Camilo Cienfuegos

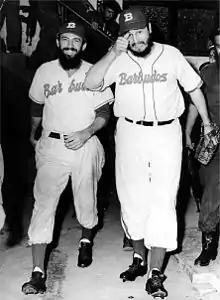
Cienfuegos (left) and Fidel Castro (right), arriving to play baseball in Havana

On the anniversary of the attack on the Moncada Barracks that had started the Revolution, the revolutionary government went to mass, where they commemorated those that fell during the revolution, before presiding over a mass demonstration at Plaza de la Revolución, followed by a military parade. Later that night, they held a baseball game at the Estadio Latinoamericano, where Cienfuegos and Castro played for a team called "Los Barbudos". Baseball quickly became a fixture of post-revolutionary Cuban culture, with United States ambassador Philip Bonsal observing: "The spectacle of the Prime Minister, alleged by his admirers to have been a promising pitcher of big league caliber, throwing a few curves to Major Camilo Cienfuegos, a former minor-leaguer, and generally clowning about on the diamond was a feature of the pregame show of many important contests."